Mercedes-Benz SLS AMG

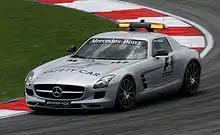
Mercedes-Benz supplied the SLS to the FIA Formula One World Championship as its safety car during its production cycle.

The SLS AMG was used as the official Safety Car in Formula One in the , seasons and part through the season when it was replaced by the SLS AMG GT variant, which remained on duty up to the season coinciding with the end of production of the SLS.